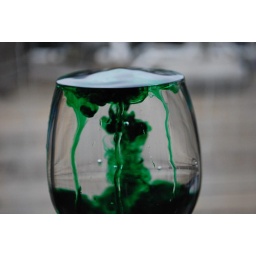
Glass of water and green dye dropped in to make a cool affect.